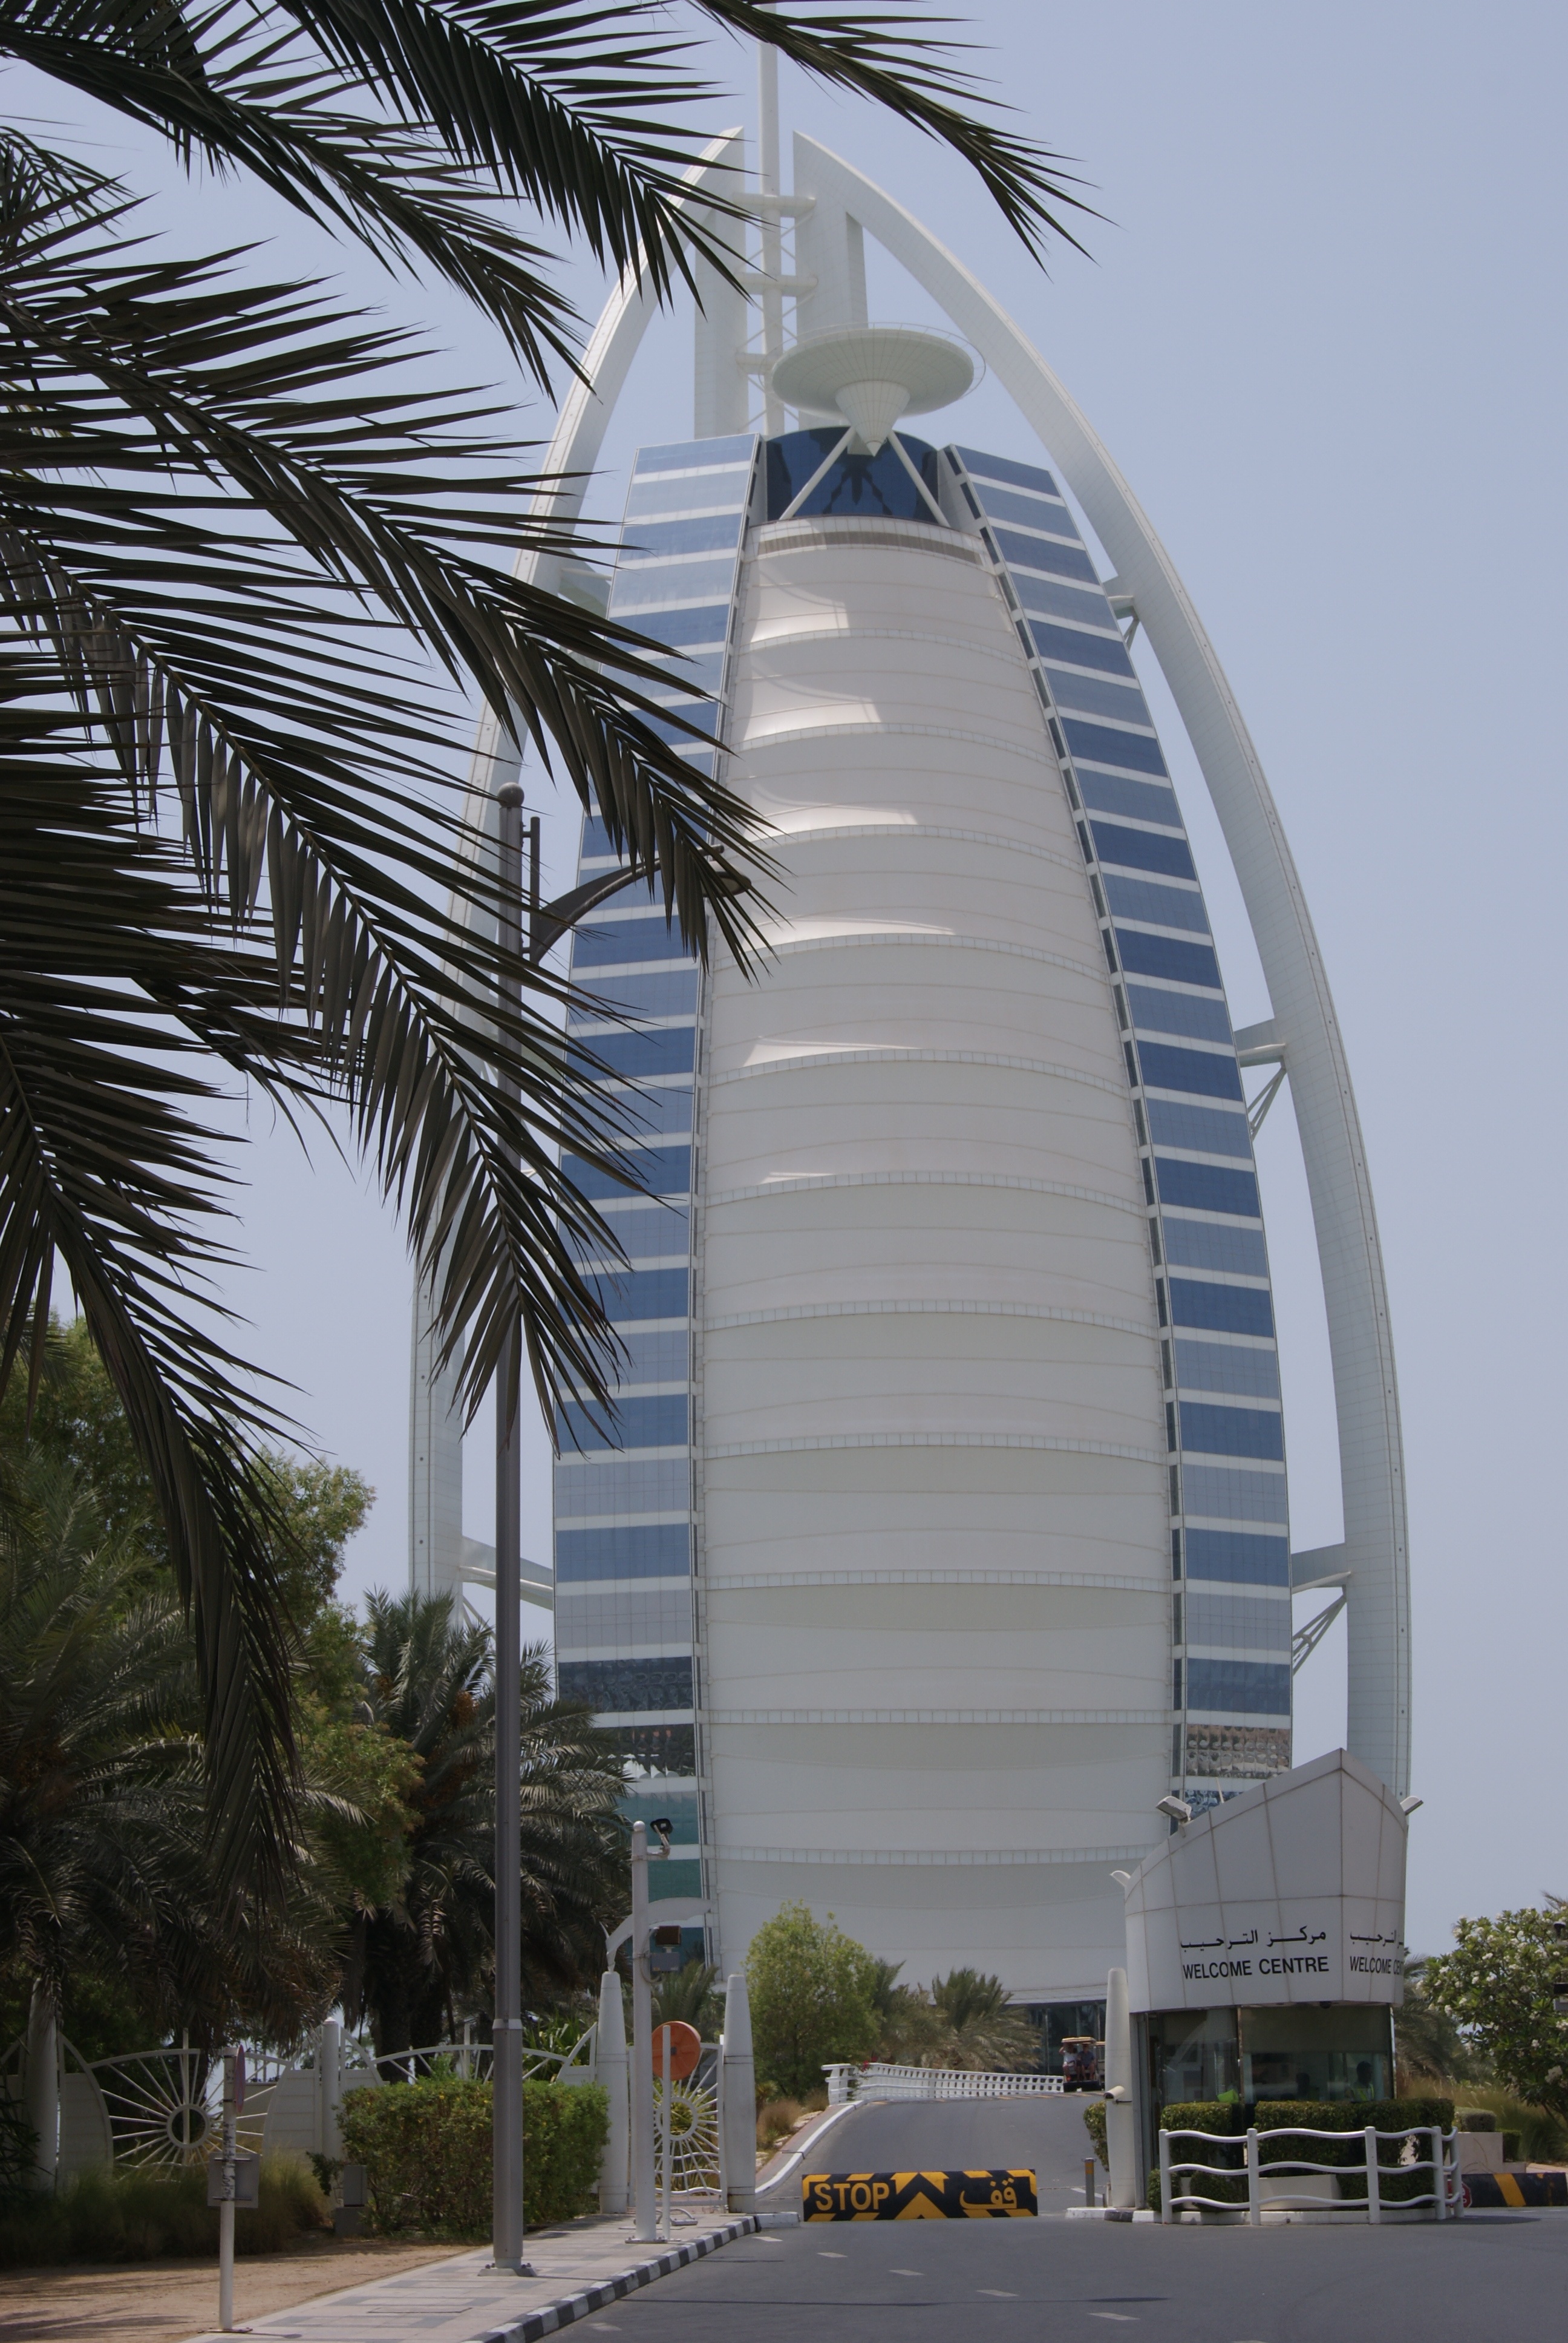
architecture, structure, building, skyscraper, downtown, arch, tower, dubai, landmark, facade, tower block, hotel, burj al arab, arecales